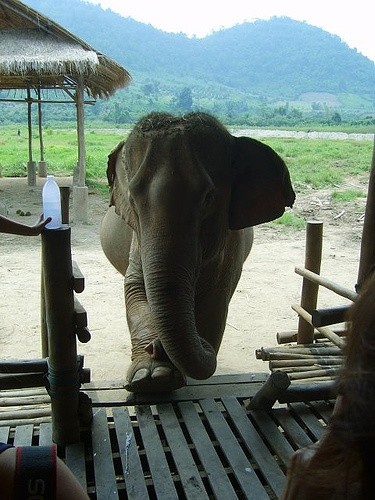
A large brown elephant walking up a set of steps.
Elephant with foot on wooden deck in outdoor open area.
Elephant stepping up to a porch outside in a village.
an elephant is walking up a wood path
A elephant that is standing on wooden steps.